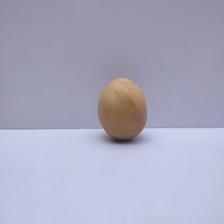
Size: Medium